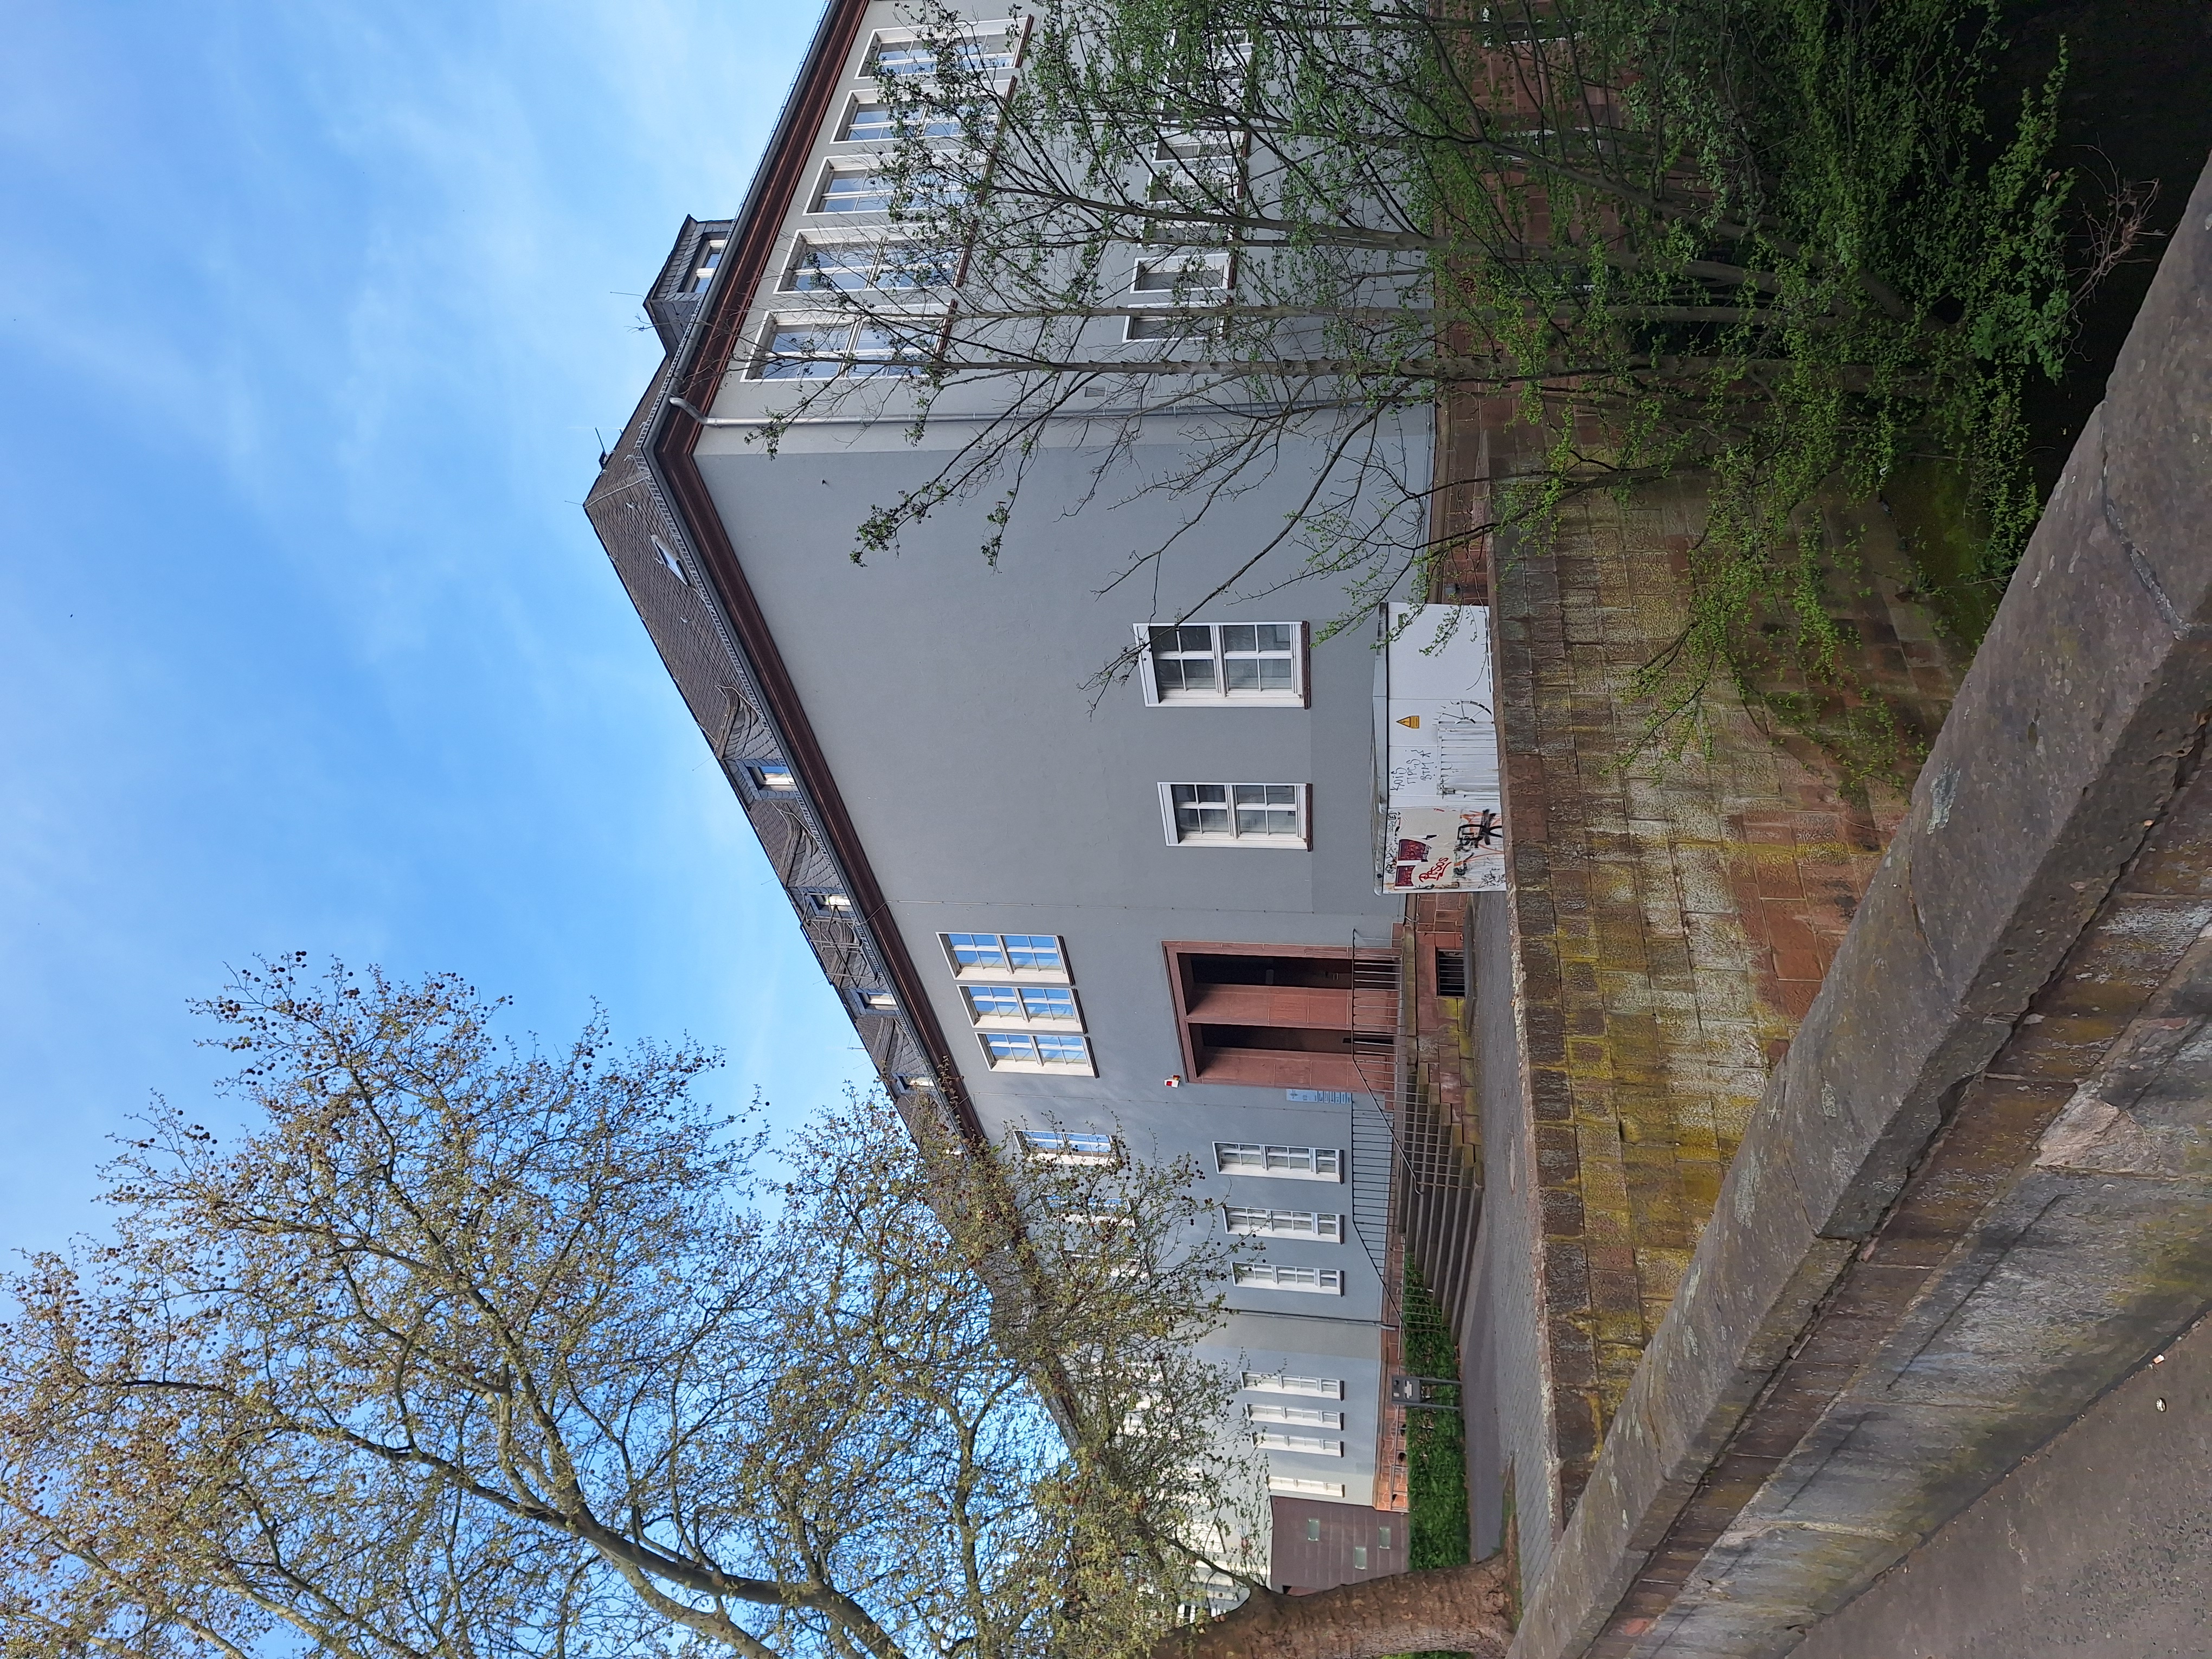
Building: Bahnhofstraße 7